Steve Jackson (defensive back)

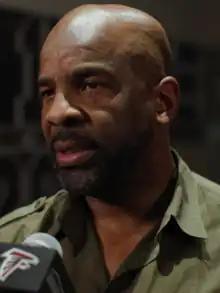
Jackson in 2023

Steven Wayne Jackson (born April 8, 1969) is an American professional football coach and former player who is the secondary & safeties coach for the Tennessee Titans of the National Football League (NFL). He played as a defensive back in the NFL for the Houston Oilers/Tennessee Titans. Jackson was selected by Houston in the third round (71st overall) in the 1991 NFL draft. In 1999, the Titans made it to Super Bowl XXXIV in which Jackson appeared as a substitute; however, they lost to the Kurt Warner-led St. Louis Rams. In 2022, twenty-two years later, Jackson coached the Cincinnati Bengals secondary/cornerbacks in Super Bowl LVI, also losing to Los Angeles Rams.